History of Argentina

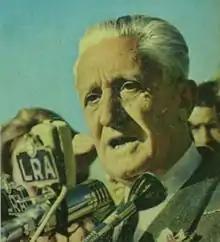
The ousting of President Arturo Illia was initially broadly supported but later deeply regretted by the Argentine population.

In 1946 General Juan Perón became president; his populist ideology became known as peronism. His popular wife Eva Perón played a leading political role until her death in 1952.